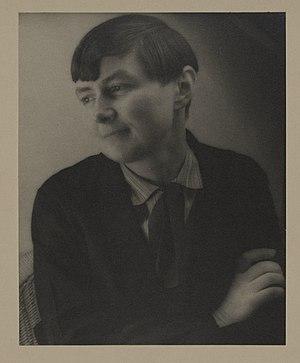
Benita Koch-Otte est une tisserande et designer de textiles allemande, étudiante de l'école du Bauhaus. Une partie de son œuvre est exposée au MoMA de New York.